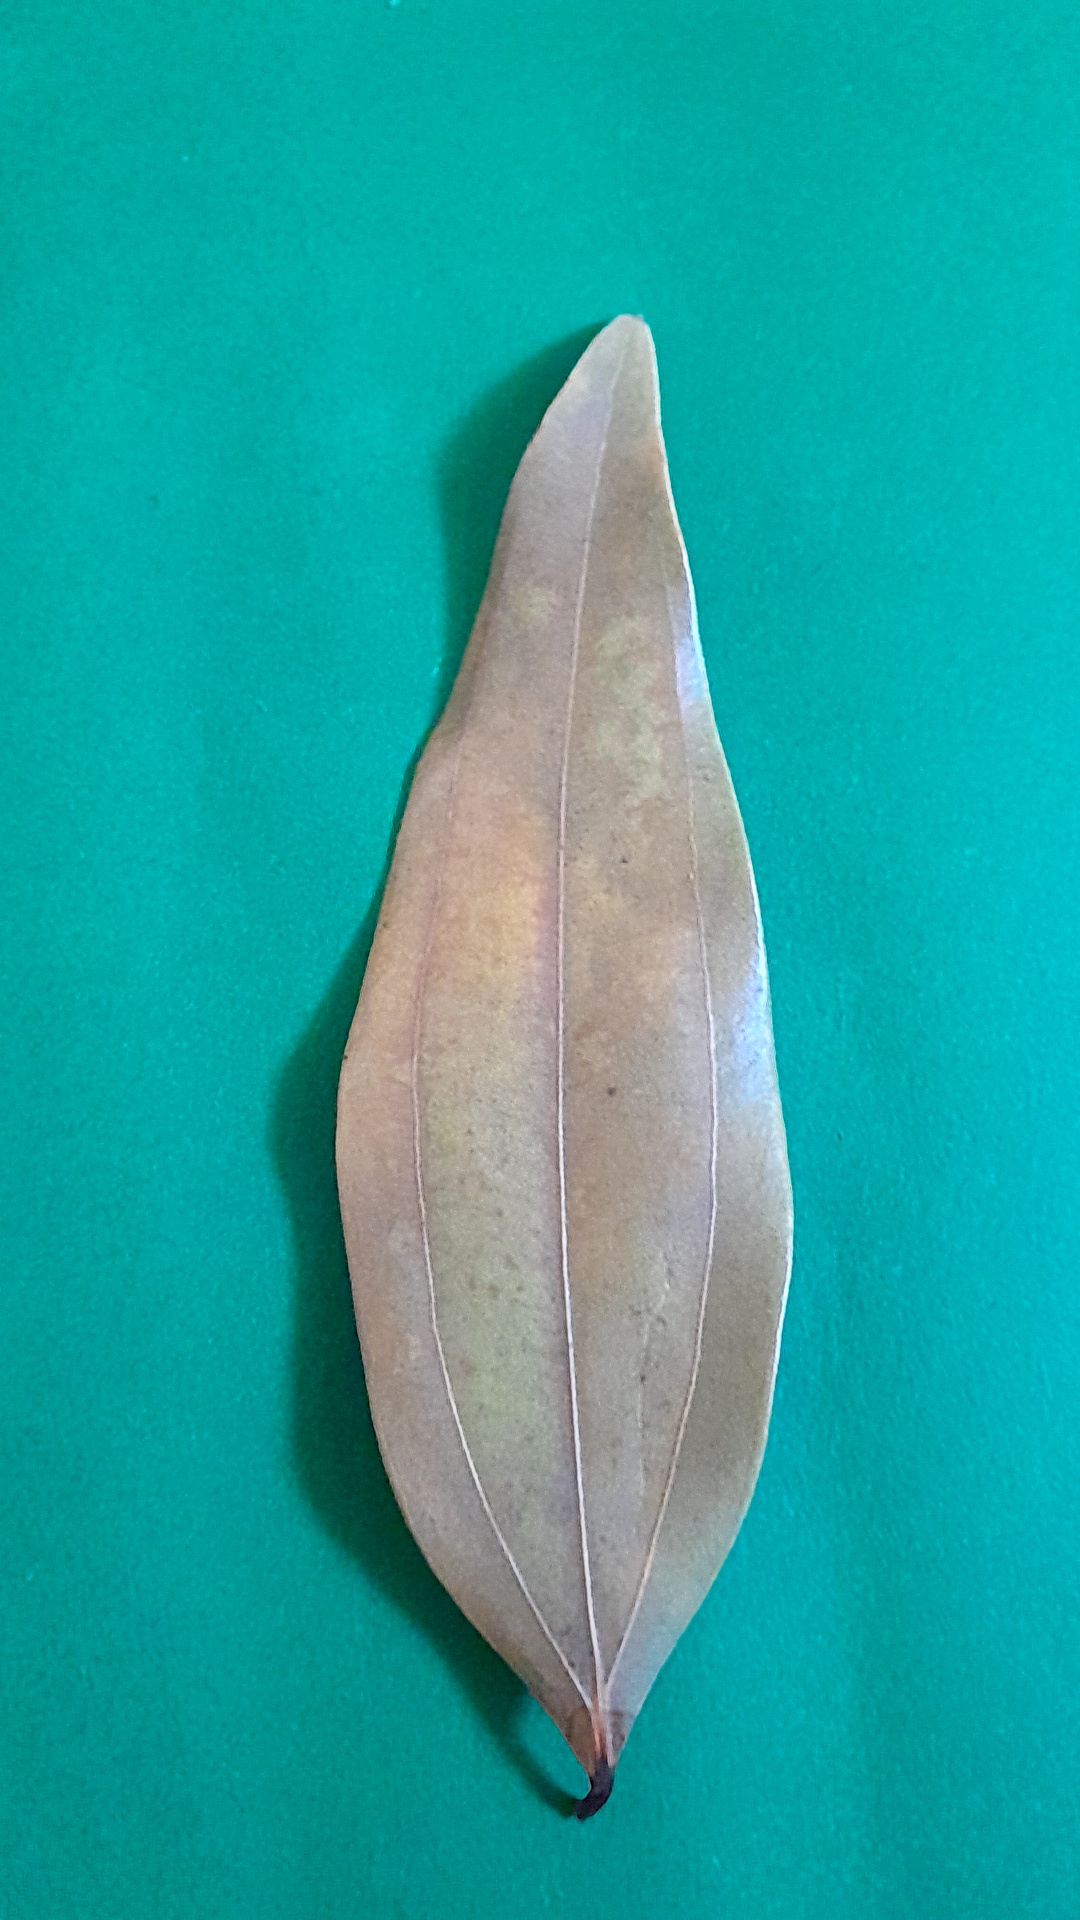
Label: Dry Leaf